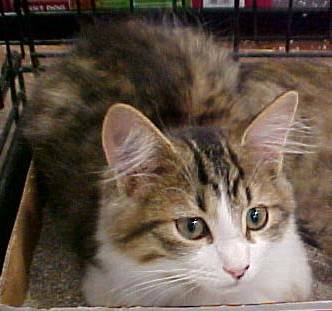
Label: cat